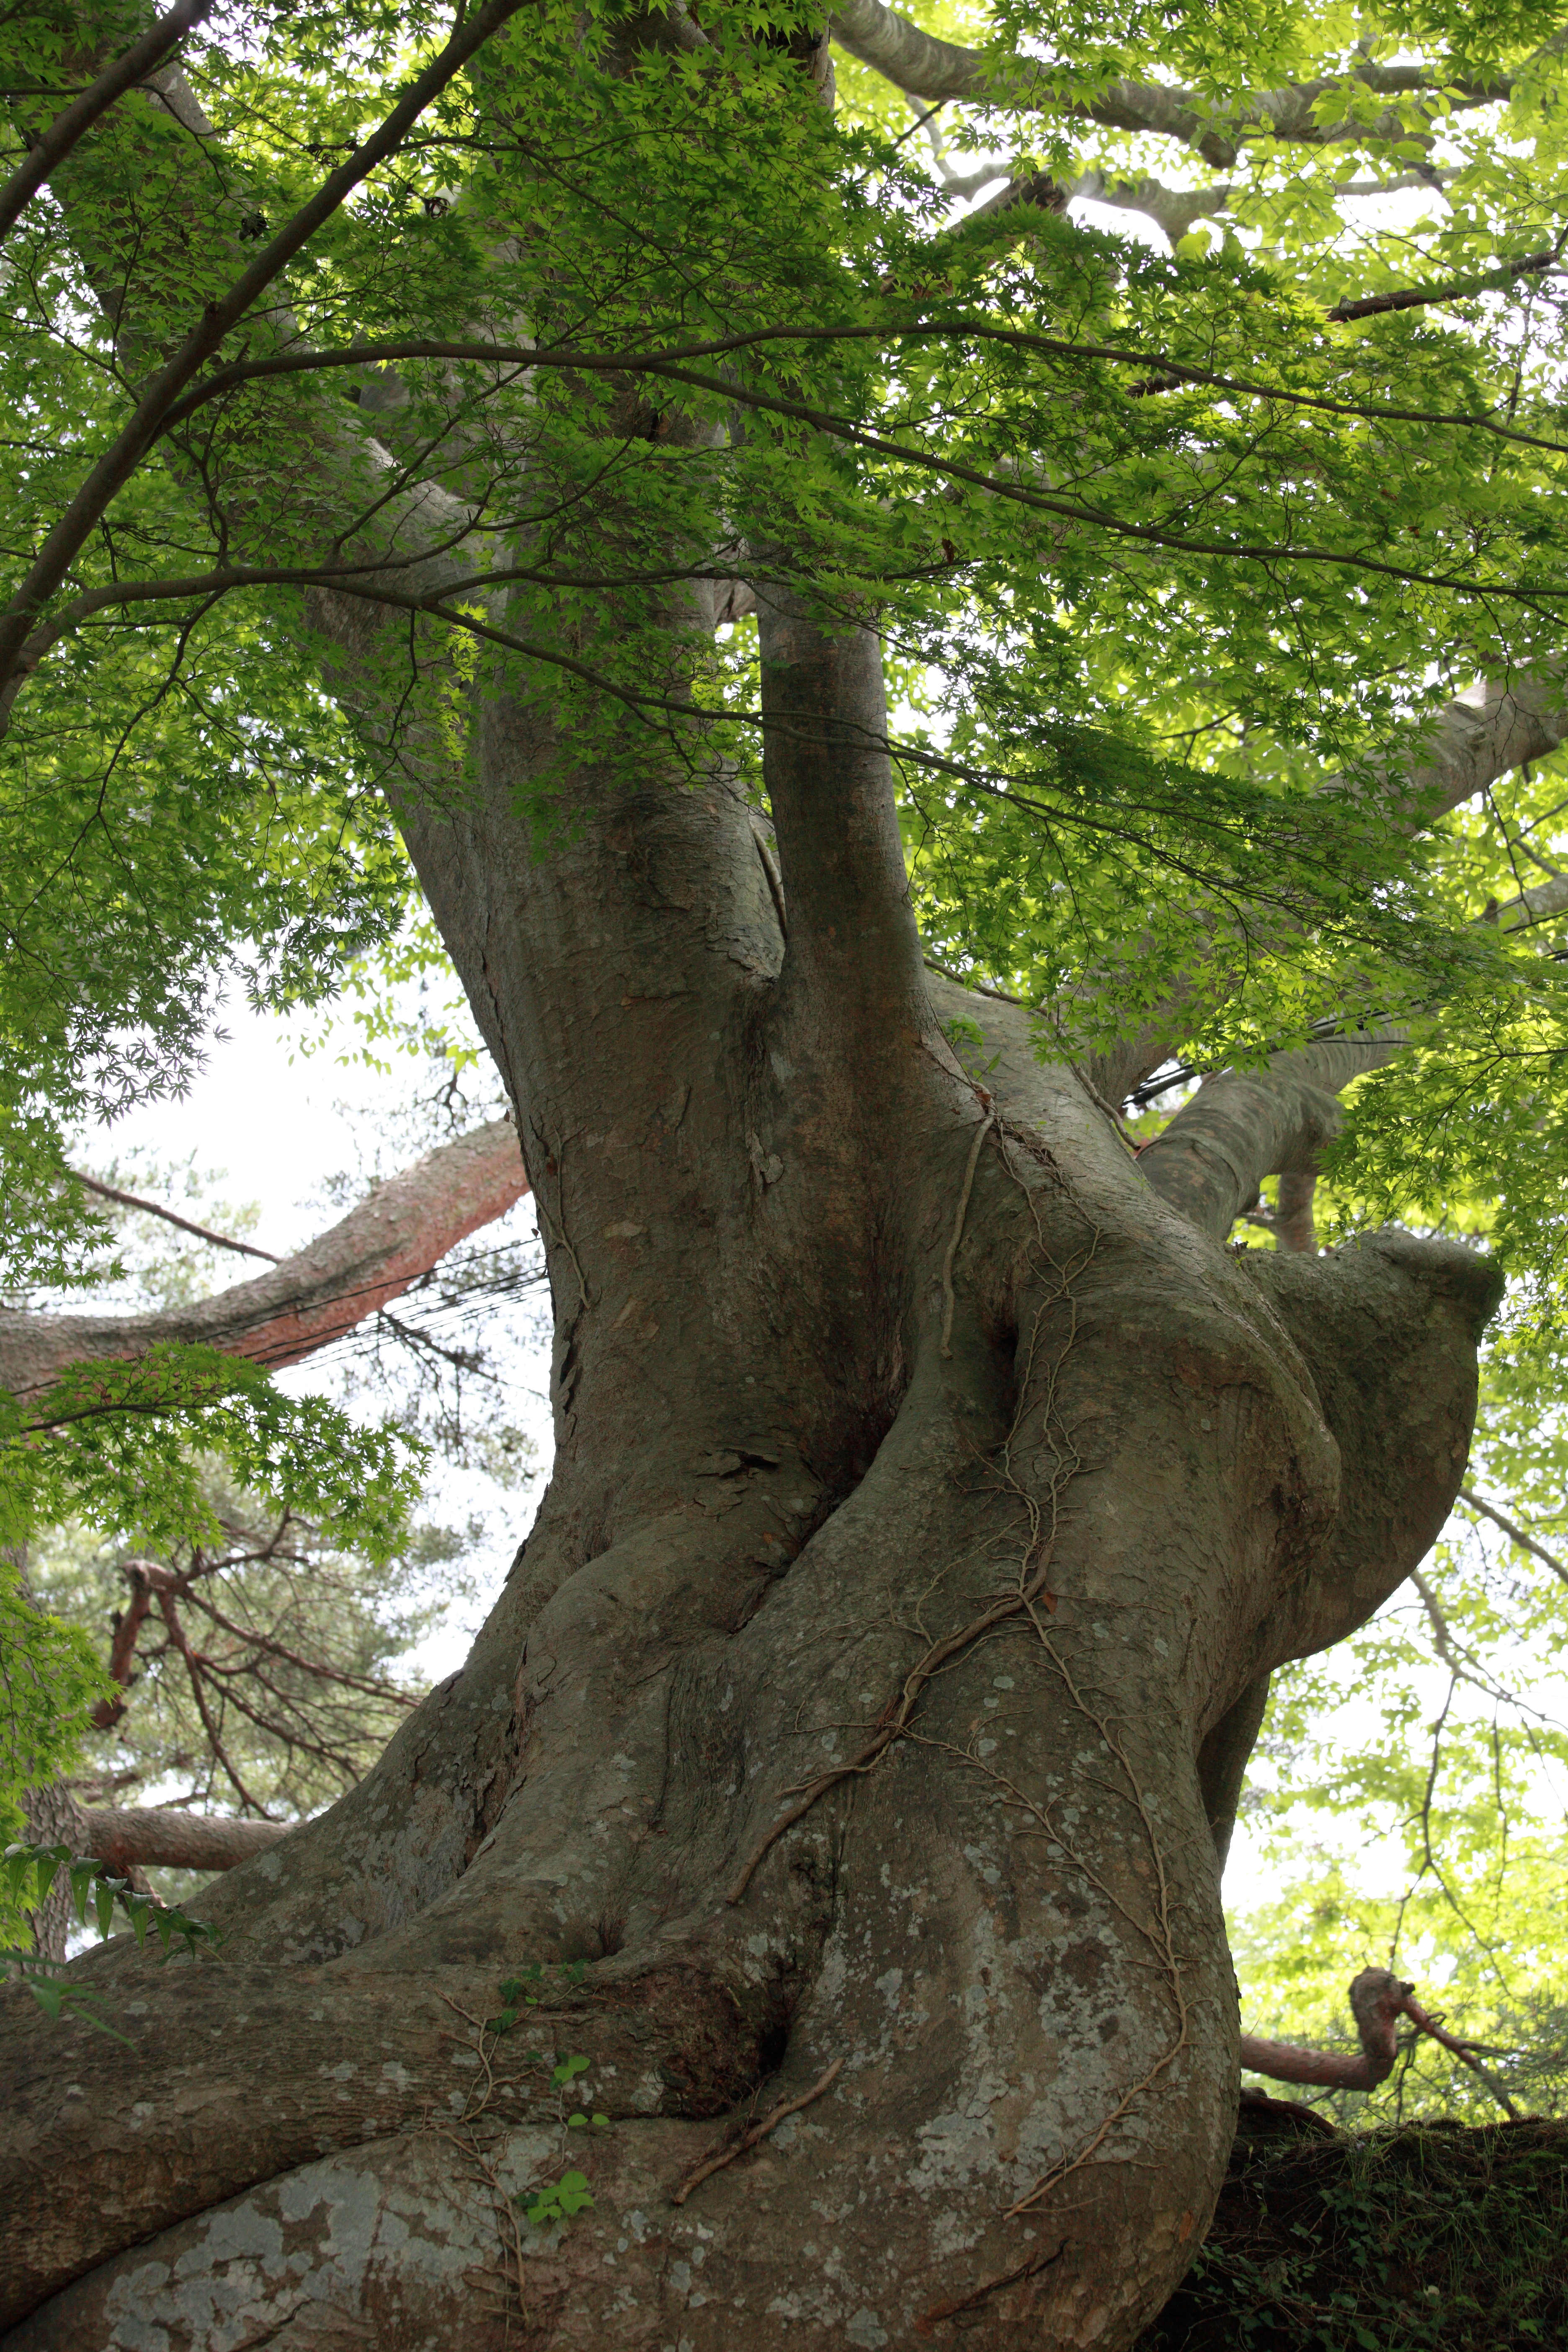
tree, branch, plant, leaf, flower, trunk, high, botany, garden, deciduous, oak, 5d, hires, woodland, markii, hi, res, resolution, flowering plant, woody plant, land plant